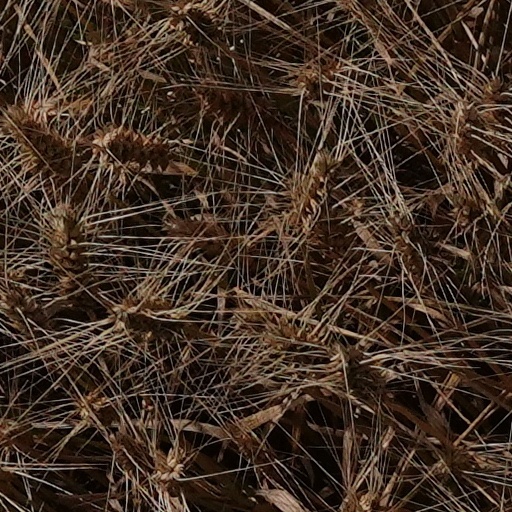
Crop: wheat